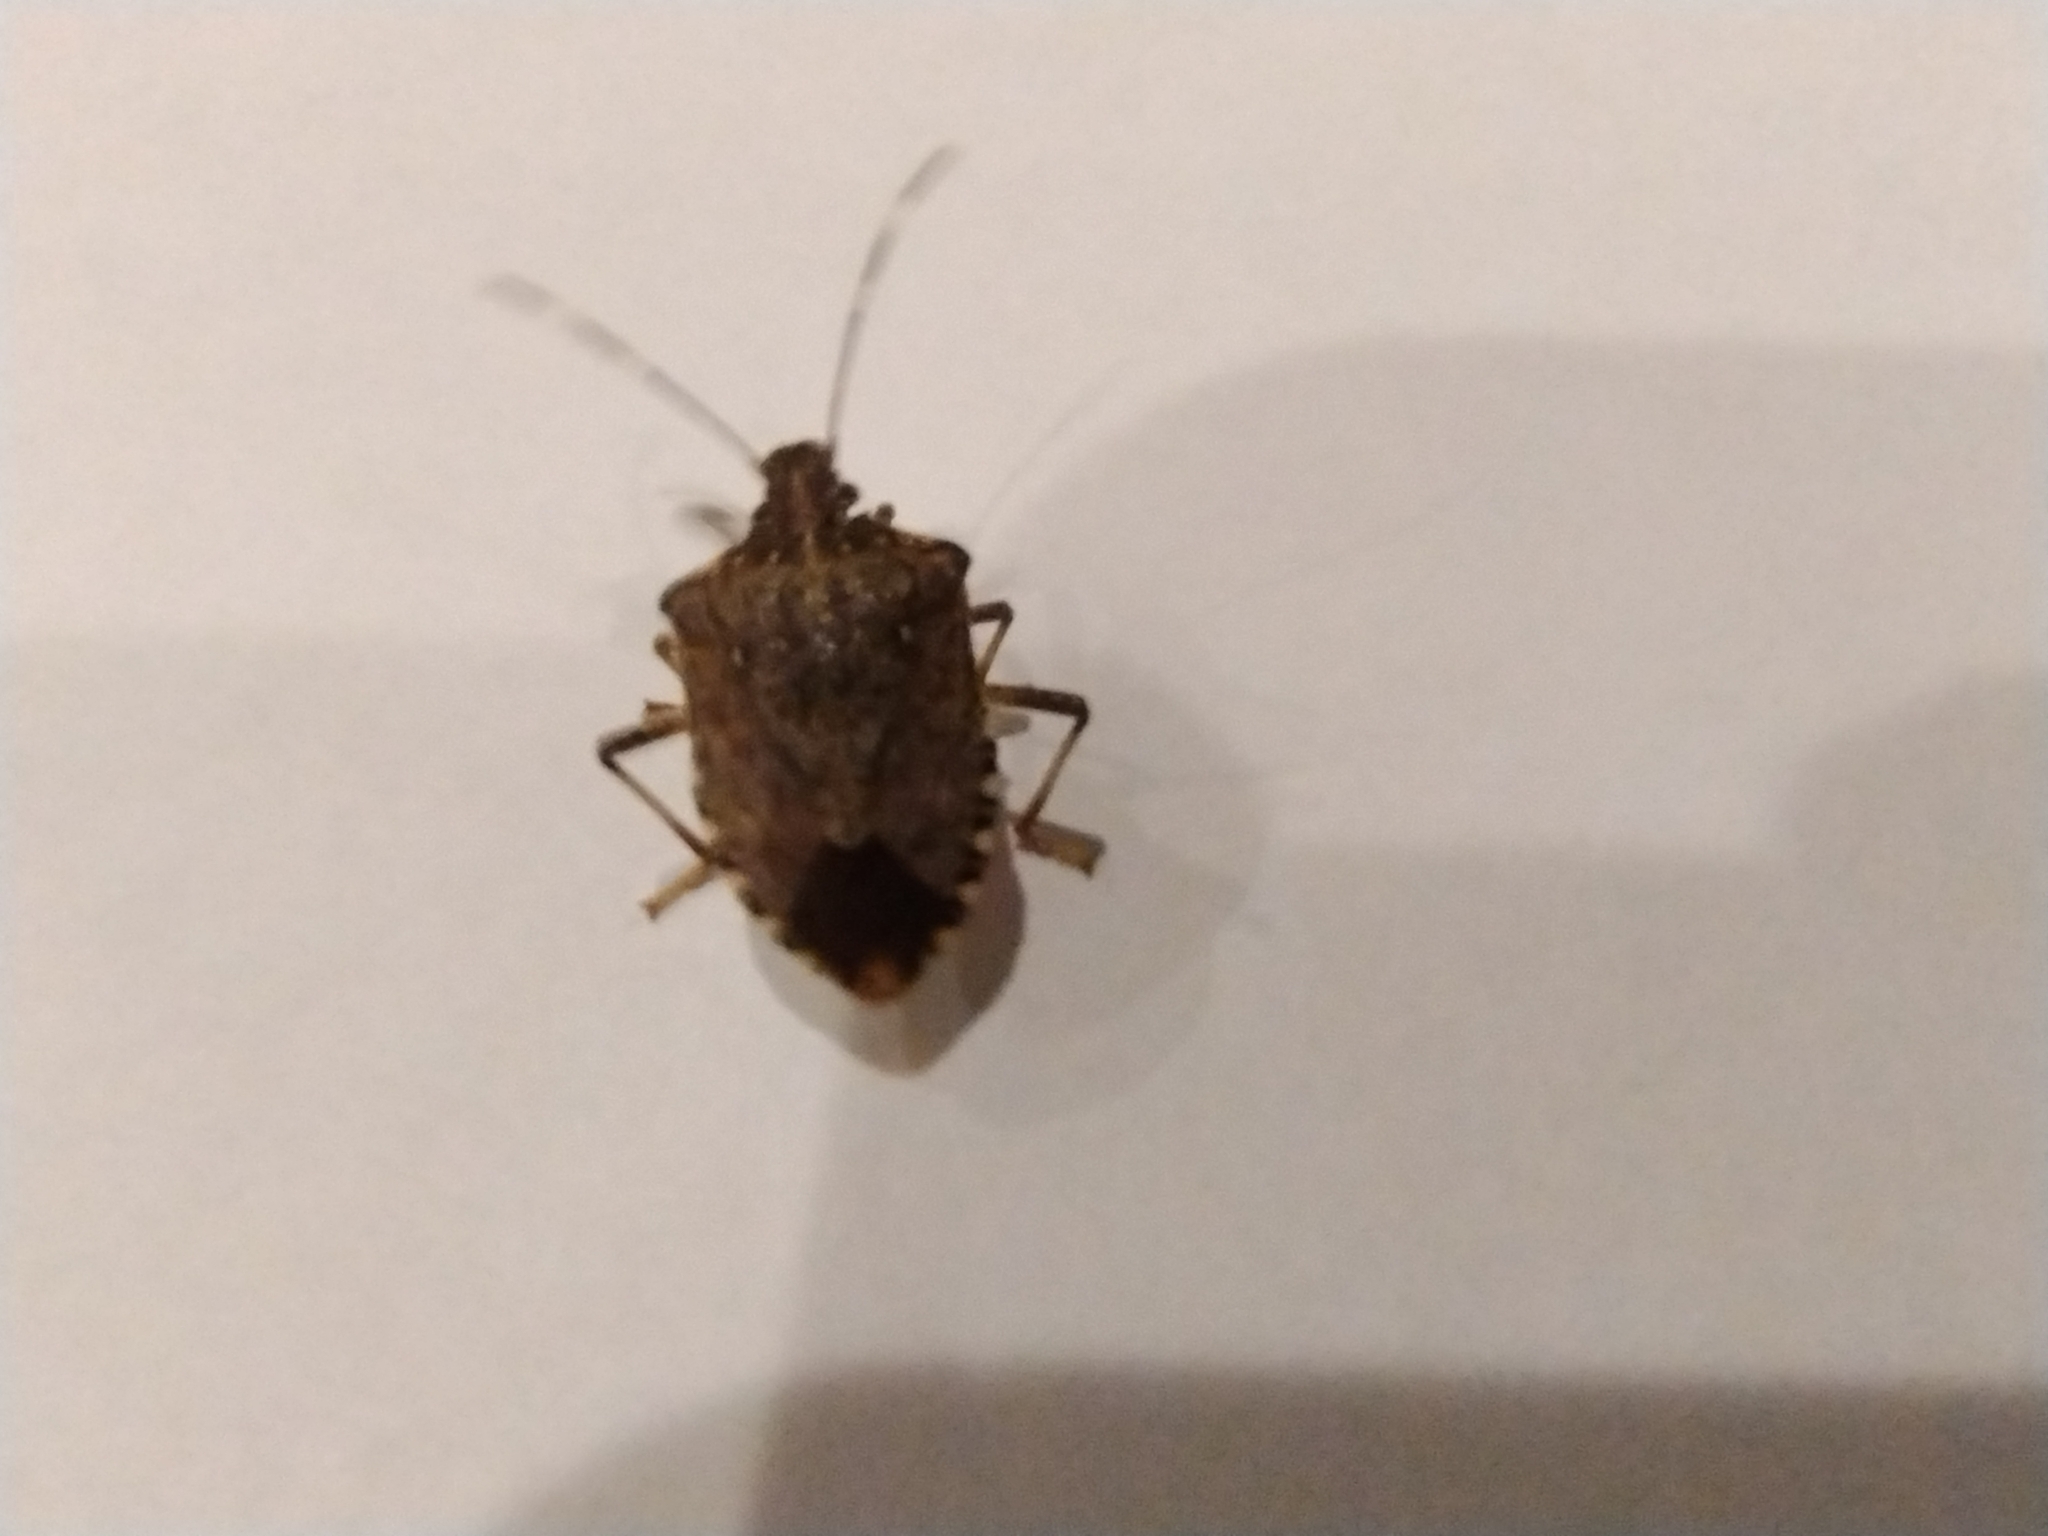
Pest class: stink_bug